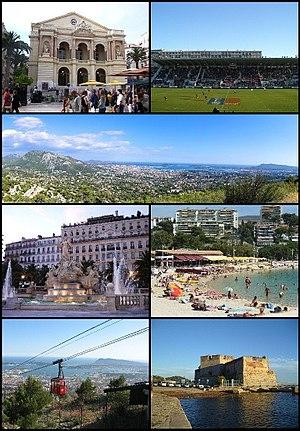
Images, De haut en bas et de gauche à droite
Toulon est une commune du Sud-Est de la France, chef-lieu du département du Var et siège de sa préfecture. Troisième ville de la région Provence-Alpes-Côte d'Azur derrière Marseille et Nice, elle abrite en outre le siège de la préfecture maritime de la Méditerranée. La commune est établie sur les bords de la mer Méditerranée, le long de la rade de Toulon. Ses habitants sont appelés les Toulonnais.